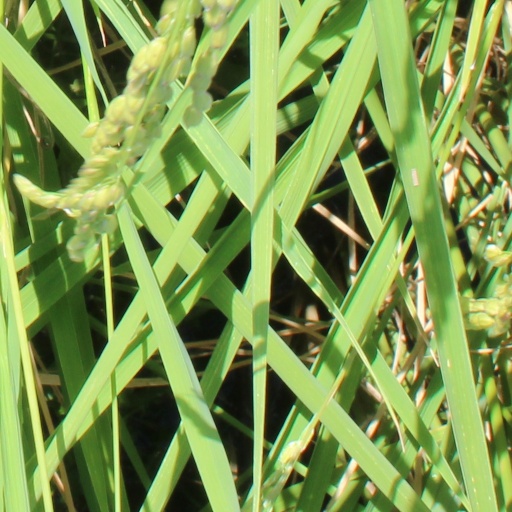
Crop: rice